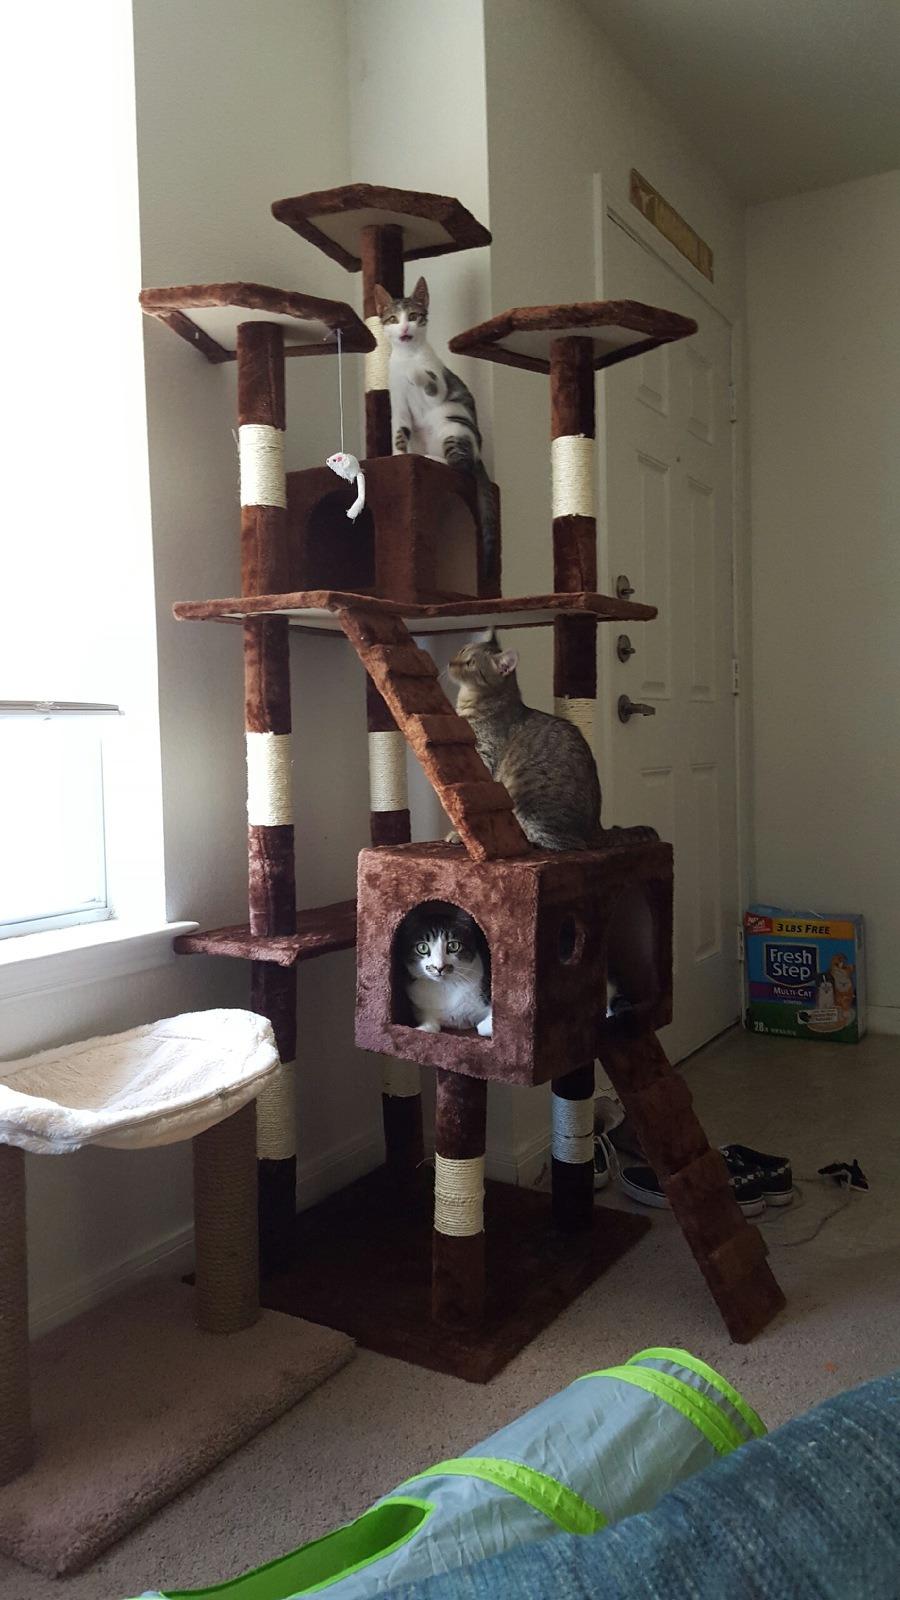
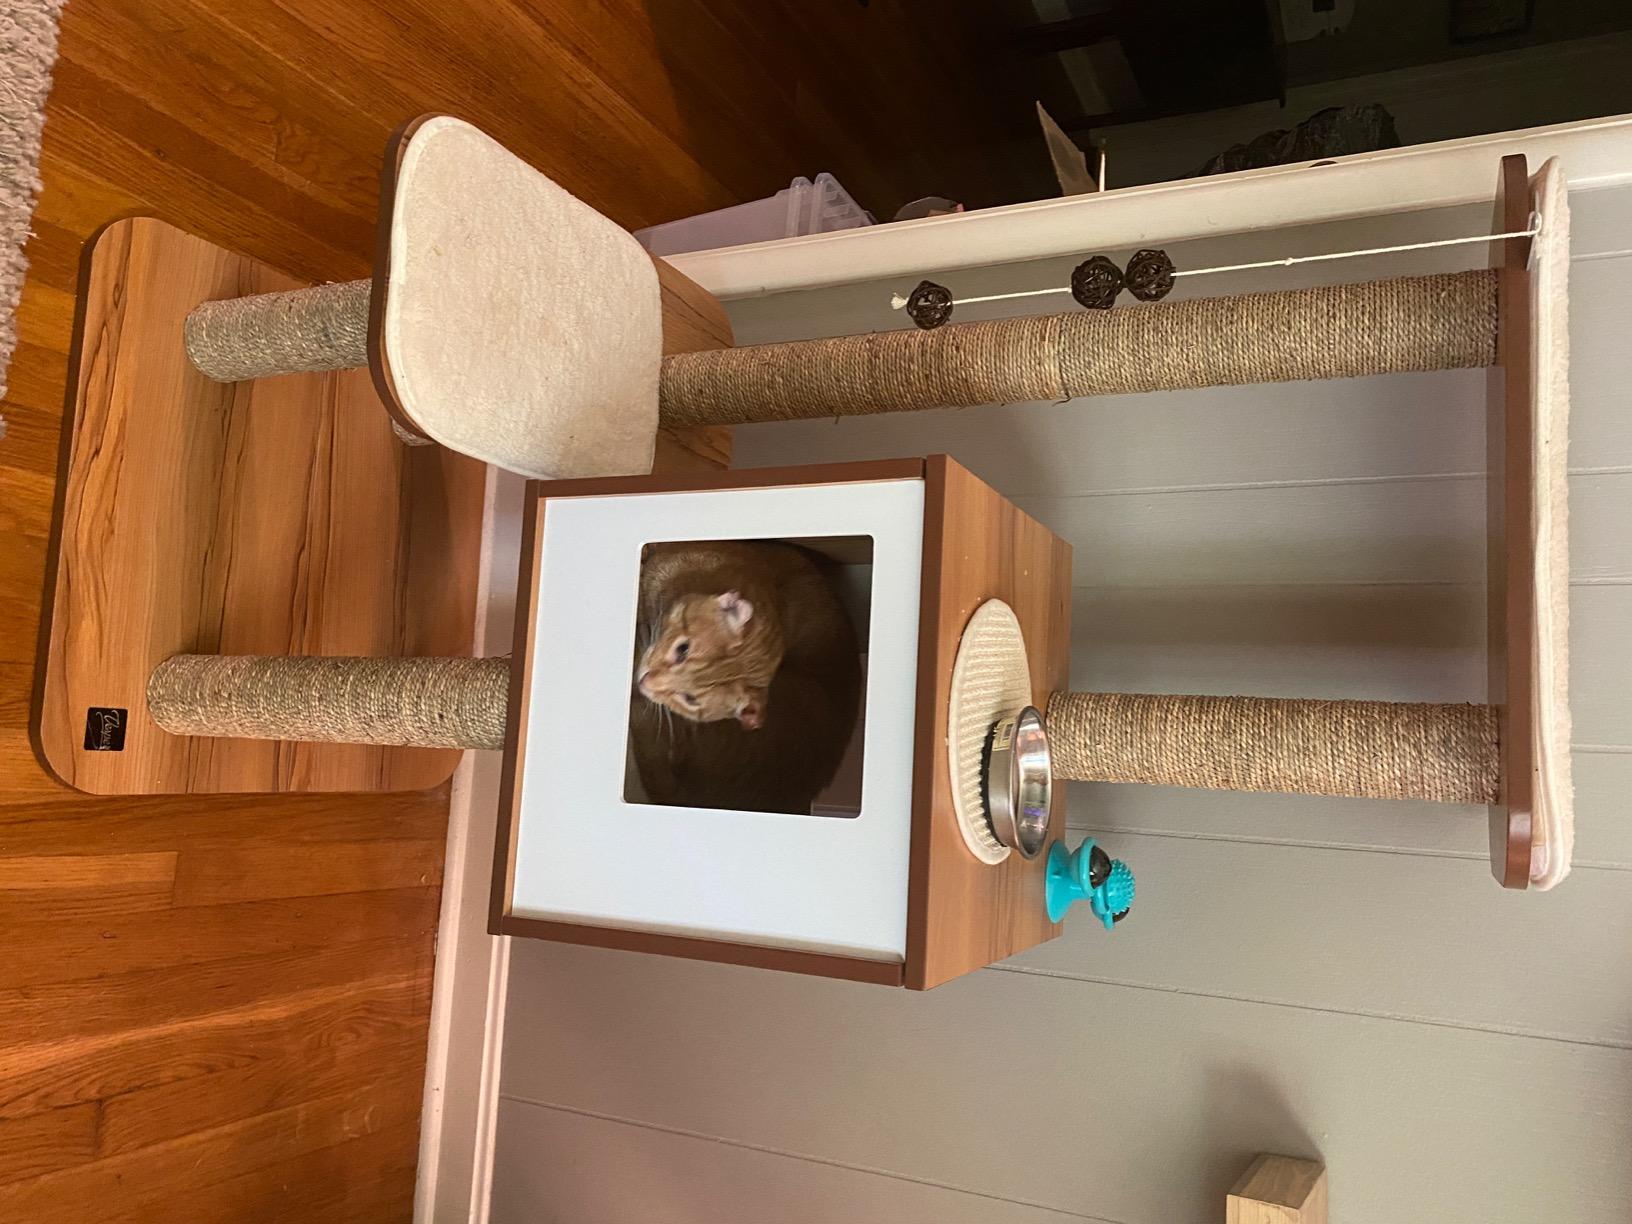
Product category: items_cat tree
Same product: no